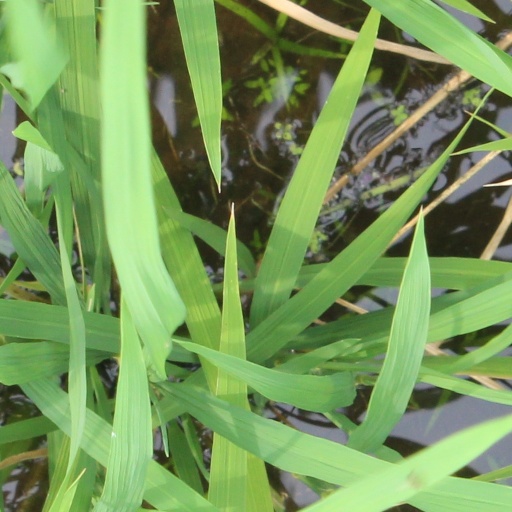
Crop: rice